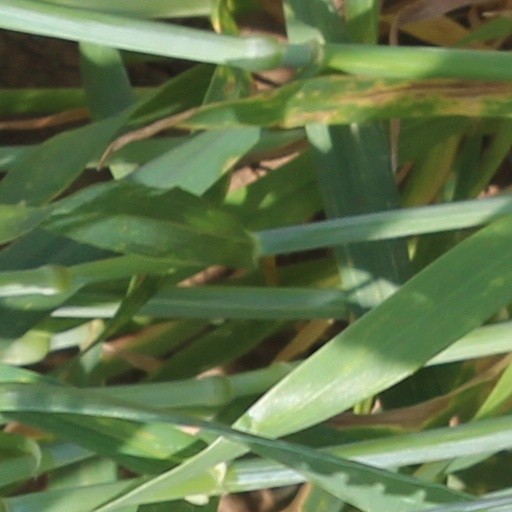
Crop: wheat